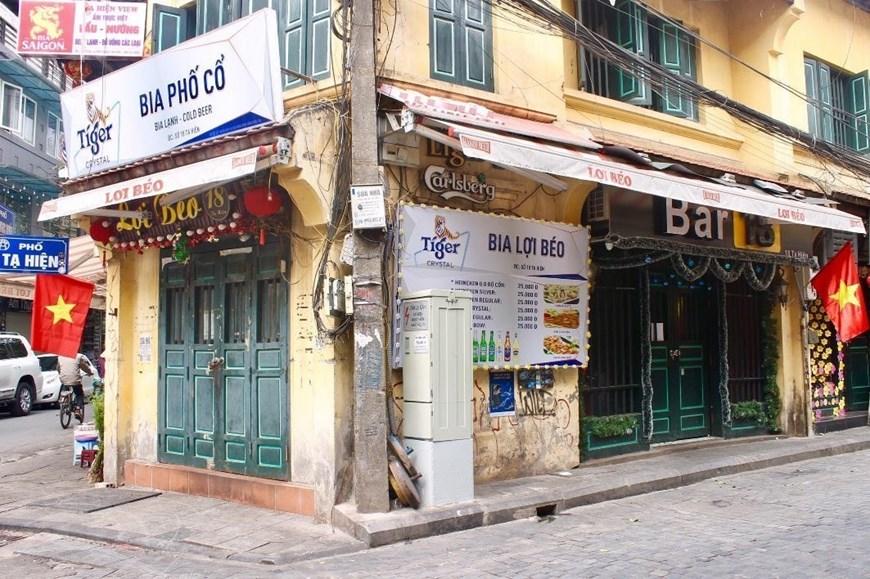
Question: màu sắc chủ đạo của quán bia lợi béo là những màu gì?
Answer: màu xanh lá và màu vàng